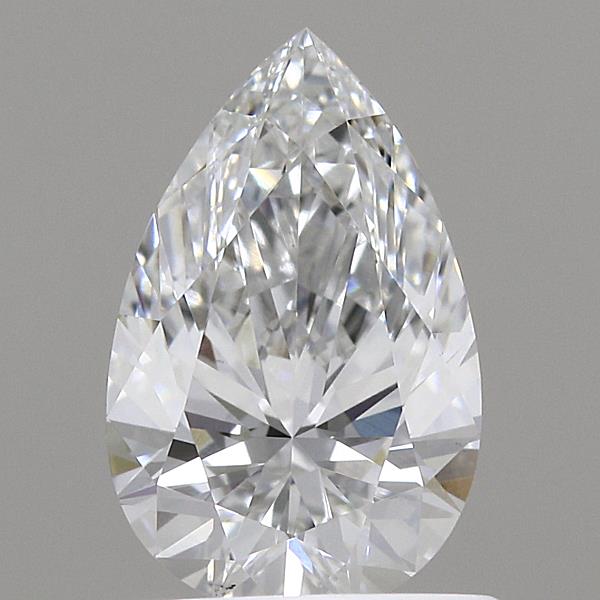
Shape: pear
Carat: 0.77
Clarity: VS1
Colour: E
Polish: EX
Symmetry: EX
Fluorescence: NONE
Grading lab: IGI
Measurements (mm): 8.12 x 5.17 x 3.22